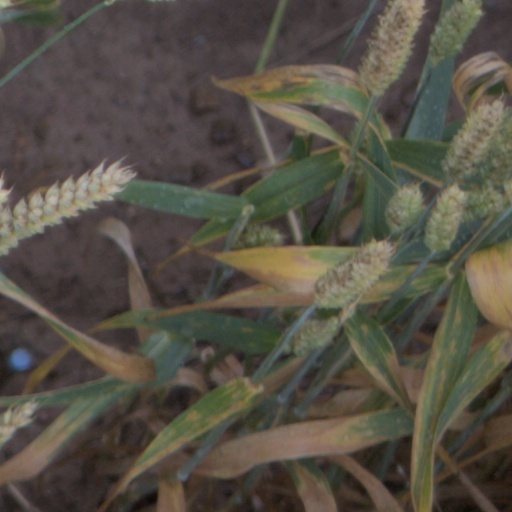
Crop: wheat